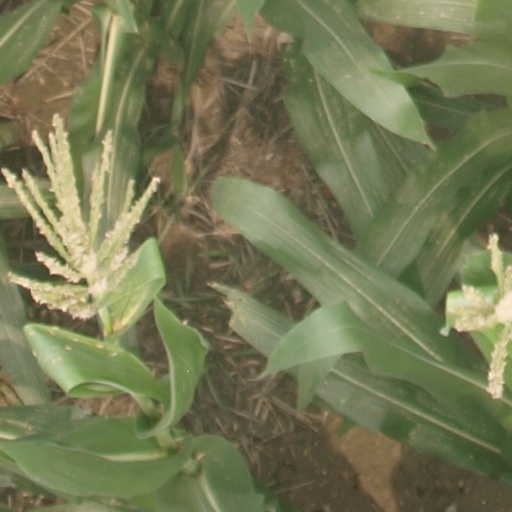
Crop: maize; corn